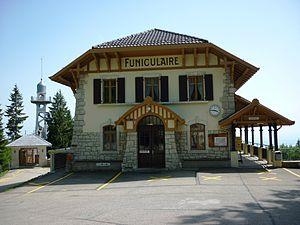
Le funiculaire de Chaumont est un des trois funiculaires des Transports publics neuchâtelois ; il relie La Coudre à la Montagne de Chaumont. D'une longueur de 2102 mètres, il est en service depuis le 17 septembre 1910.